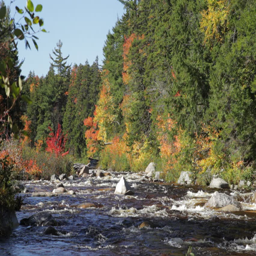
river with colorful autumn foliage in the background , includes ambient audio